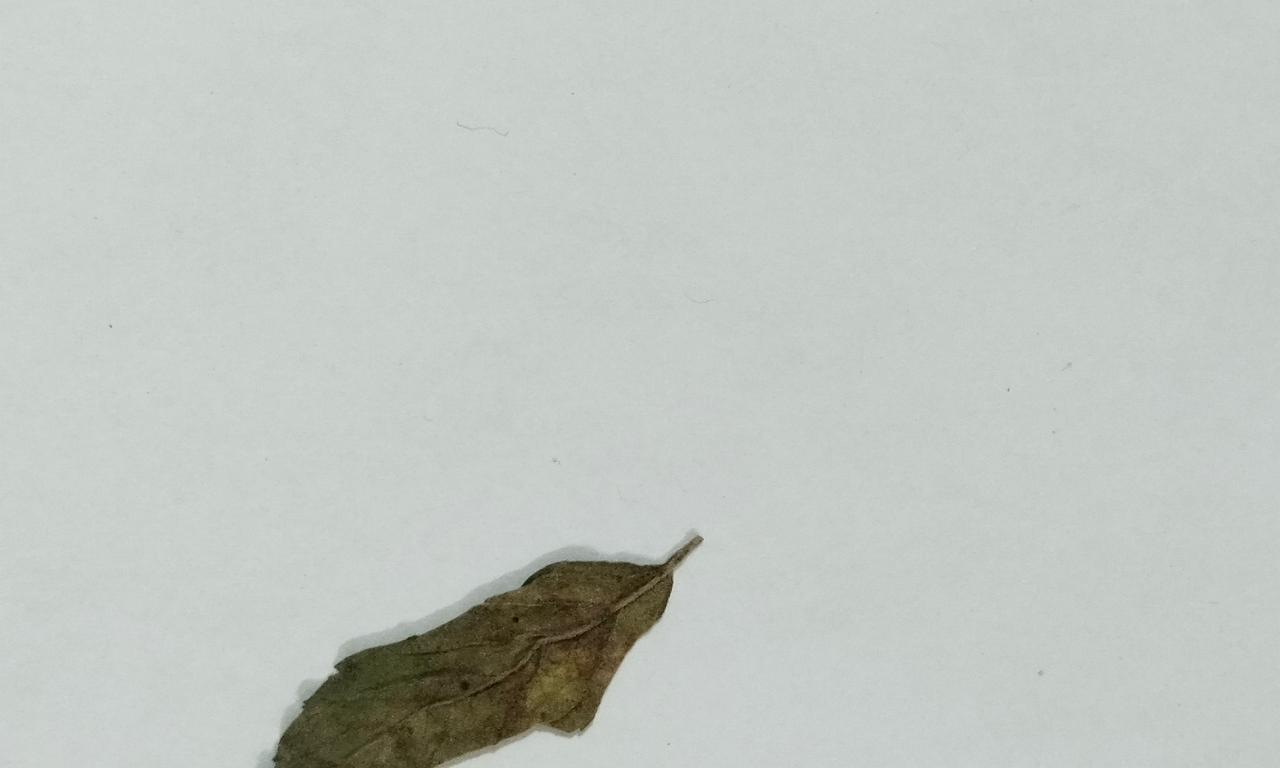
Label: Dried